Sitka, Alaska

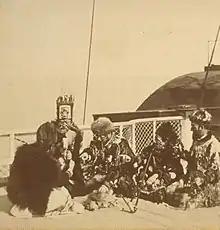
Group of Distinguished Chiefs in Sitka (1868)

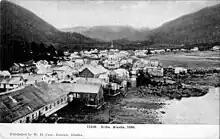
Looking past downtown Sitka, up Indian River valley, in an 1886 postcard. Probably taken from Castle Hill.

Russian explorers settled Old Sitka in 1799, naming it Fort of Archangel Michael (""). The governor of Russian America, Alexander Baranov, arrived under the auspices of the Russian-American Company, a colonial trading company chartered by Tsar Paul I. In June 1802, Tlingit warriors destroyed the original settlement, killing many of the Russians, with only a few managing to escape. Baranov was forced to levy 10,000 rubles in ransom to Captain Barber of the British sailing ship "Unicorn" for the safe return of the surviving settlers.